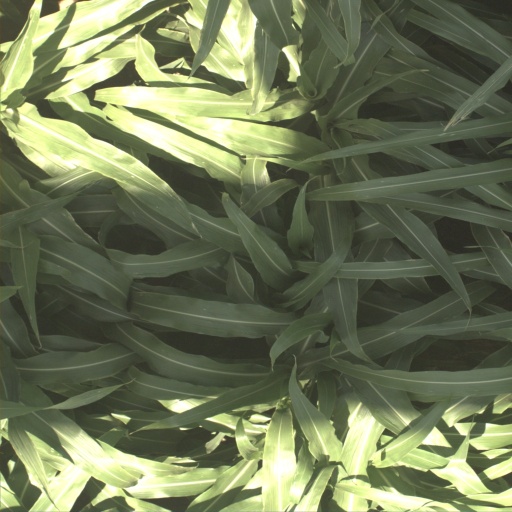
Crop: sorghum